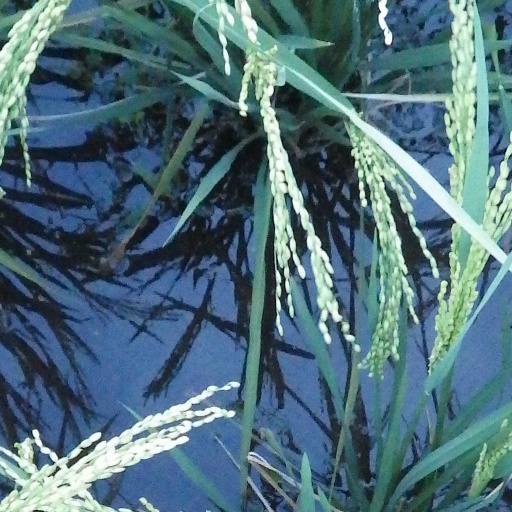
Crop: rice